Danijel Miškić

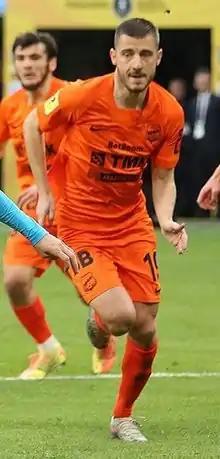
Miškić playing for Ural Yekaterinburg in 2022

Danijel Miškić (born 11 October 1993) is a Croatian football central midfielder.